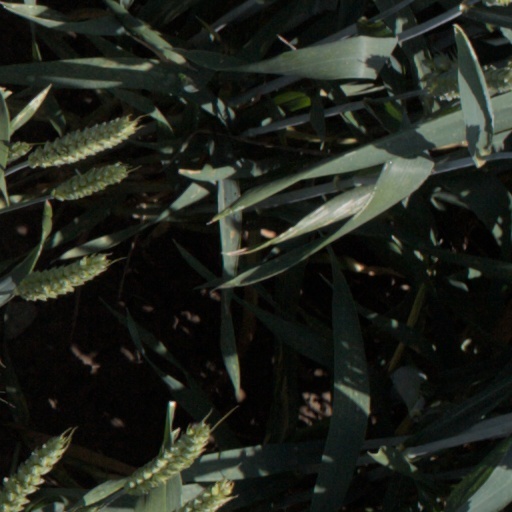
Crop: wheat